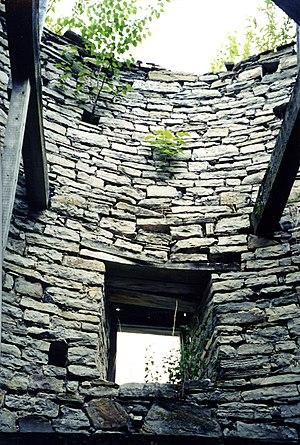
Intérieur du Moulin à vent de Sainte-Famille , aussi connu sous le nom de Moulin Poulin, situé à l'Île d'Orléans (Capitale nationale, Québec). Moulin à farine.
Le Moulin à vent de Sainte-Famille de l'Île d'Orléans est l'un des 18 derniers moulins à vent du Québec au Canada. Avec le moulin à eau de Saint-Laurent, il est l'un des deux seuls moulins à farine de l'île d'Orléans.